Preston, Lancashire

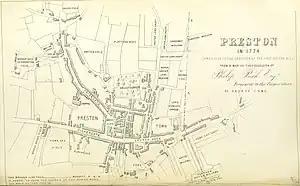
Preston in 1774

In the last great Jacobite Rising, on 27 November 1745 the Jacobite Prince of Wales and Regent, Bonnie Prince Charlie passed through Preston with his Highland Army on the way south through Chorley and Manchester to Derby intending to take London and the Crown. Preston was the first of quite a few places in England where the Prince was cheered as he rode by and where he was joined by some English volunteers for his Army. One Jacobite eyewitness noted that from Preston onwards, "at every town we were received with ringing of bells, and at night we have bonfires, and illuminations". Another Jacobite eyewitness noted in a private letter from Preston on 27 November 1745: "People here are beginning to join [us] very fast; we have got about sixty recruits today". From 10 to 12 December the Prince gave his retreating Army a rest in Preston on their long, last and fatal retreat from Derby through Lancaster and Carlisle to their dreadful day of destiny the following 16 April on Culloden Moor near Inverness.